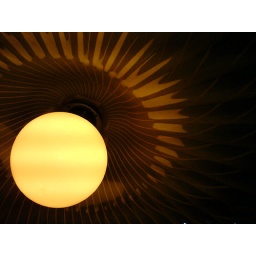
Lamp in the brown brick building on Penguin Isle.